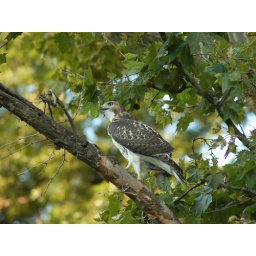
2006-07-17 7:05 p.m. -- Little brother in a tree near the turtle pond.